Political positions of Marine Le Pen

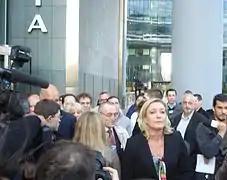

Le Pen opposes free trade and autarky, and advocates protectionism as a middle way. She has compared the economy to a raging river, using this metaphor to say that free trade is like allowing the torrent to flow unchecked and autarky equivalent to the erection of a dam, whereas protectionism is installing a sluice gate.